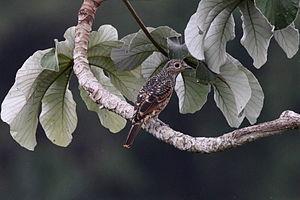
Le Cotinga bleu est une espèce d'oiseaux de la famille des Cotingidae.